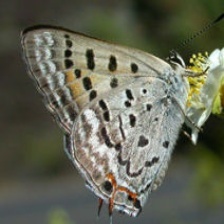
Species: COPPER TAIL